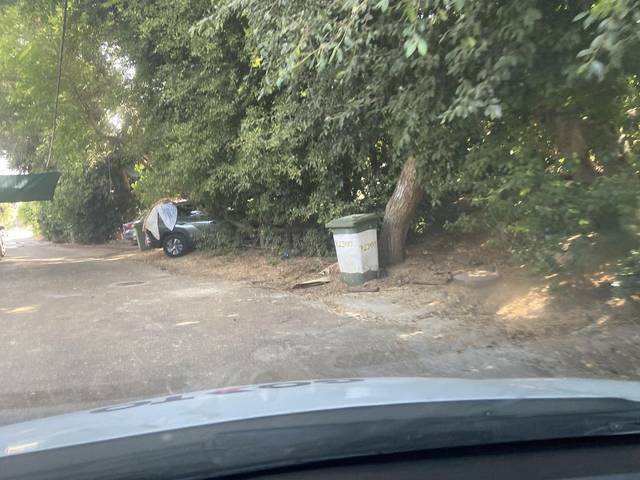
Region: Israel
Coordinates: 32.037, 34.891